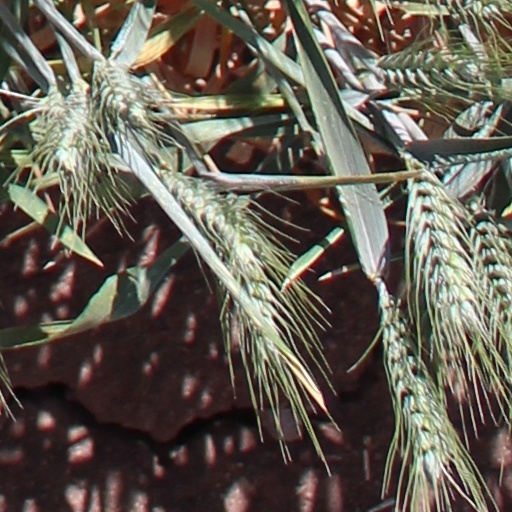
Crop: wheat